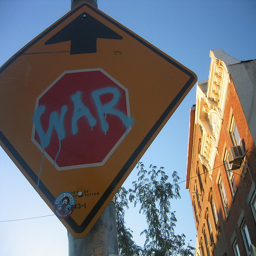
A stop sign poted on a pole with the word "WAR" spray painted in the center of it.
This is a traffic sign, warning of a stop sign, painted with graffiti.
Graffiti reading "War" painted onto a street stop sign
A yellow street sign that says war on it
Graffiti over an image of a stop sign on a caution sign.